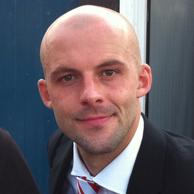
Age: 28